Code rate

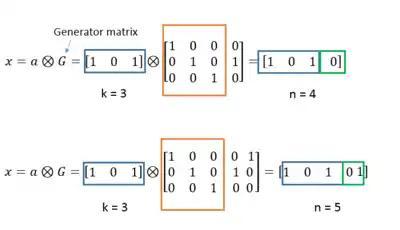
Different code rates (Hamming code).

In telecommunication and information theory, the code rate (or information rate) of a forward error correction code is the proportion of the data-stream that is useful (non-redundant). That is, if the code rate is formula_1 for every bits of useful information, the coder generates a total of bits of data, of which formula_2 are redundant.